The Mouse on the Mayflower

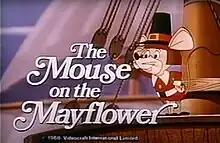
Official logo

The Mouse on the Mayflower is a 1968 animated Thanksgiving television special created by Rankin/Bass Productions and animated by Japanese studio Toei Animation. It was the first official special under the Rankin/Bass moniker after changing its name from Videocraft the previous year. It debuted on NBC on November 23, 1968. The special is about a church mouse named Willum, who is discovered on the "Mayflower". Tennessee Ernie Ford voices Willum Mouse, Esq. and narrates.